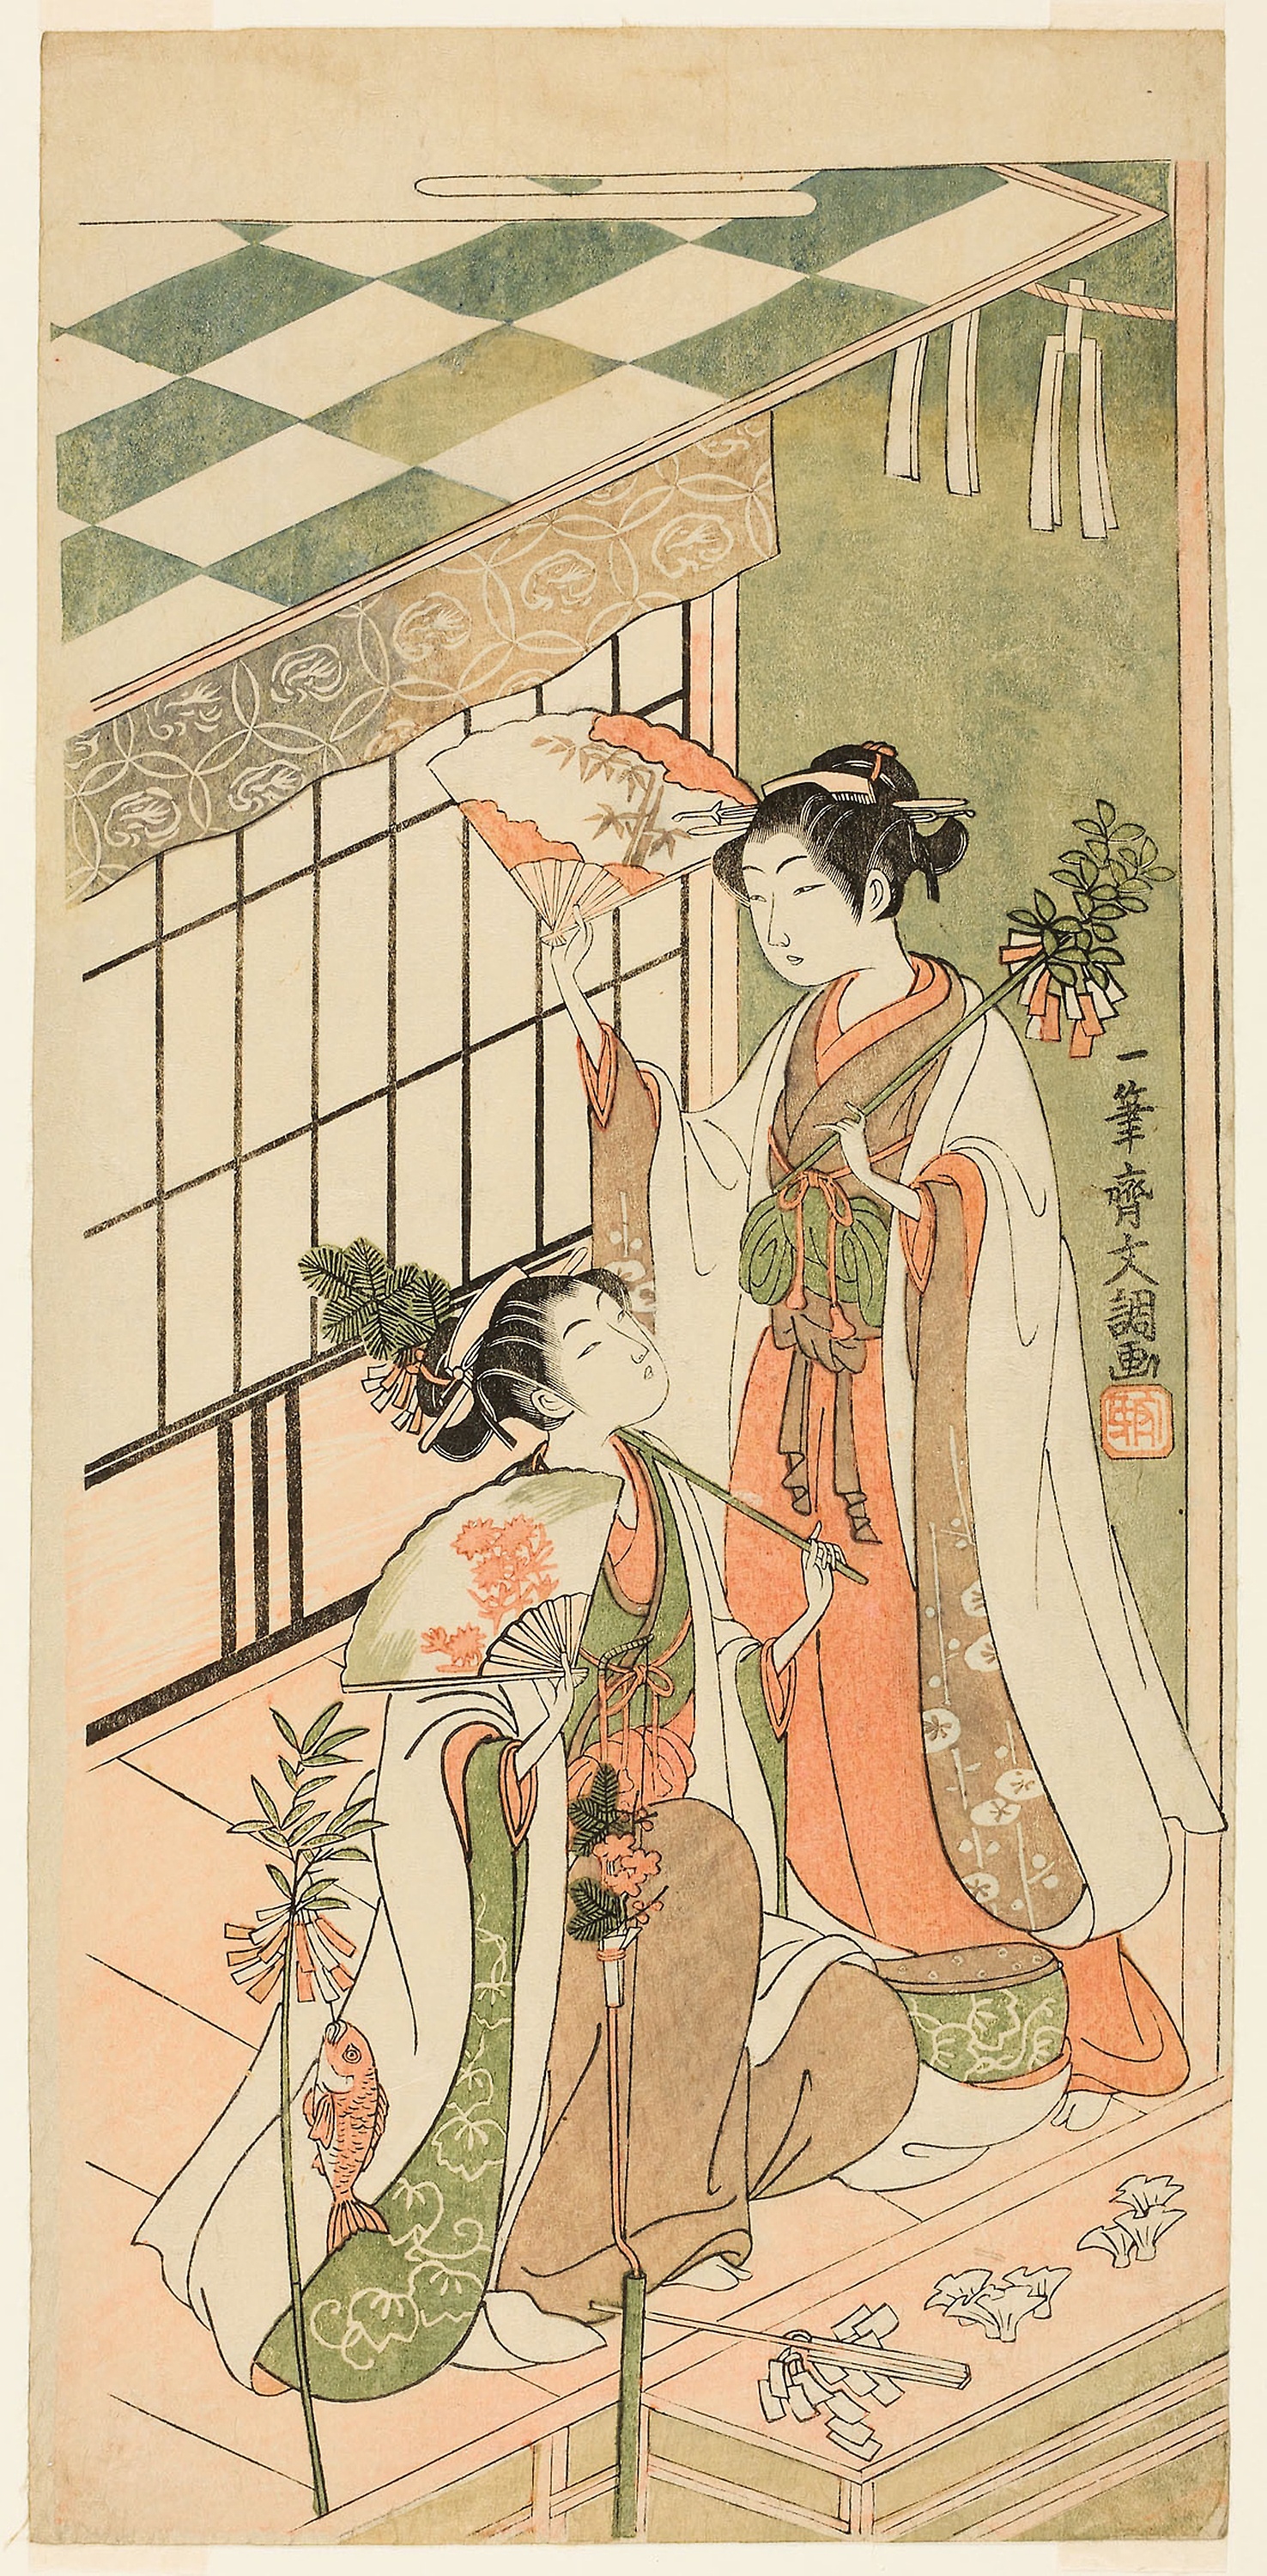
art, illustration, painting